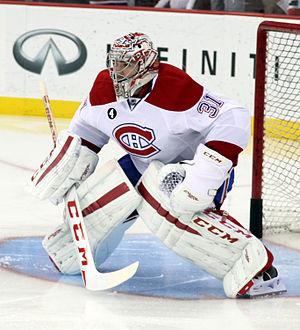
La saison 2014-2015 est la cent-cinquième saison de hockey sur glace jouée par les Canadiens de Montréal dans la Ligue nationale de hockey.
Le Trophée Lou Marsh est remis annuellement à l'athlète par excellence au Canada.